Professional wrestling throws

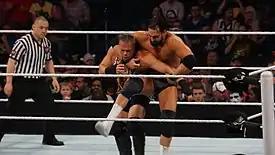
Damien Sandow performing a Russian Legsweep on Rob Van Dam.

Invented by Kodo Fuyuki and inspired by Chamaco Valaguez's "La Valagueza" submission maneuver, this move is performed when an attacking wrestler hooks both an opponent's legs with their arms and tucks their head in next to the opponent's before standing and lifting the opponent up, so that they are upside down with their head resting on the attacking wrestler's shoulder. From this position, the attacking wrestler jumps up and drops down to the mat, driving the opponent shoulder first down to the mat with the opponent's neck impacting both the wrestler's shoulder and the mat. This can see the wrestler pick up an opponent who is standing but bent forward, but it often begins with an opponent who is sitting on an elevated position, usually on a top turnbuckle, because it is easier to hook and lift an opponent when they are positioned higher than the wrestler. The move also has a neckbreaker variation, which focuses more of the attack on the opponent's neck. This move originated from the "Kinnikuman" manga, originally known as the Kinniku Buster ("kinniku" being Japanese for "muscle"), with the move ending with the opponent crashing down on their neck against the attacking wrestler's shoulder. This variation is currently used by Jungle Kyona as the “Jungle Buster”.